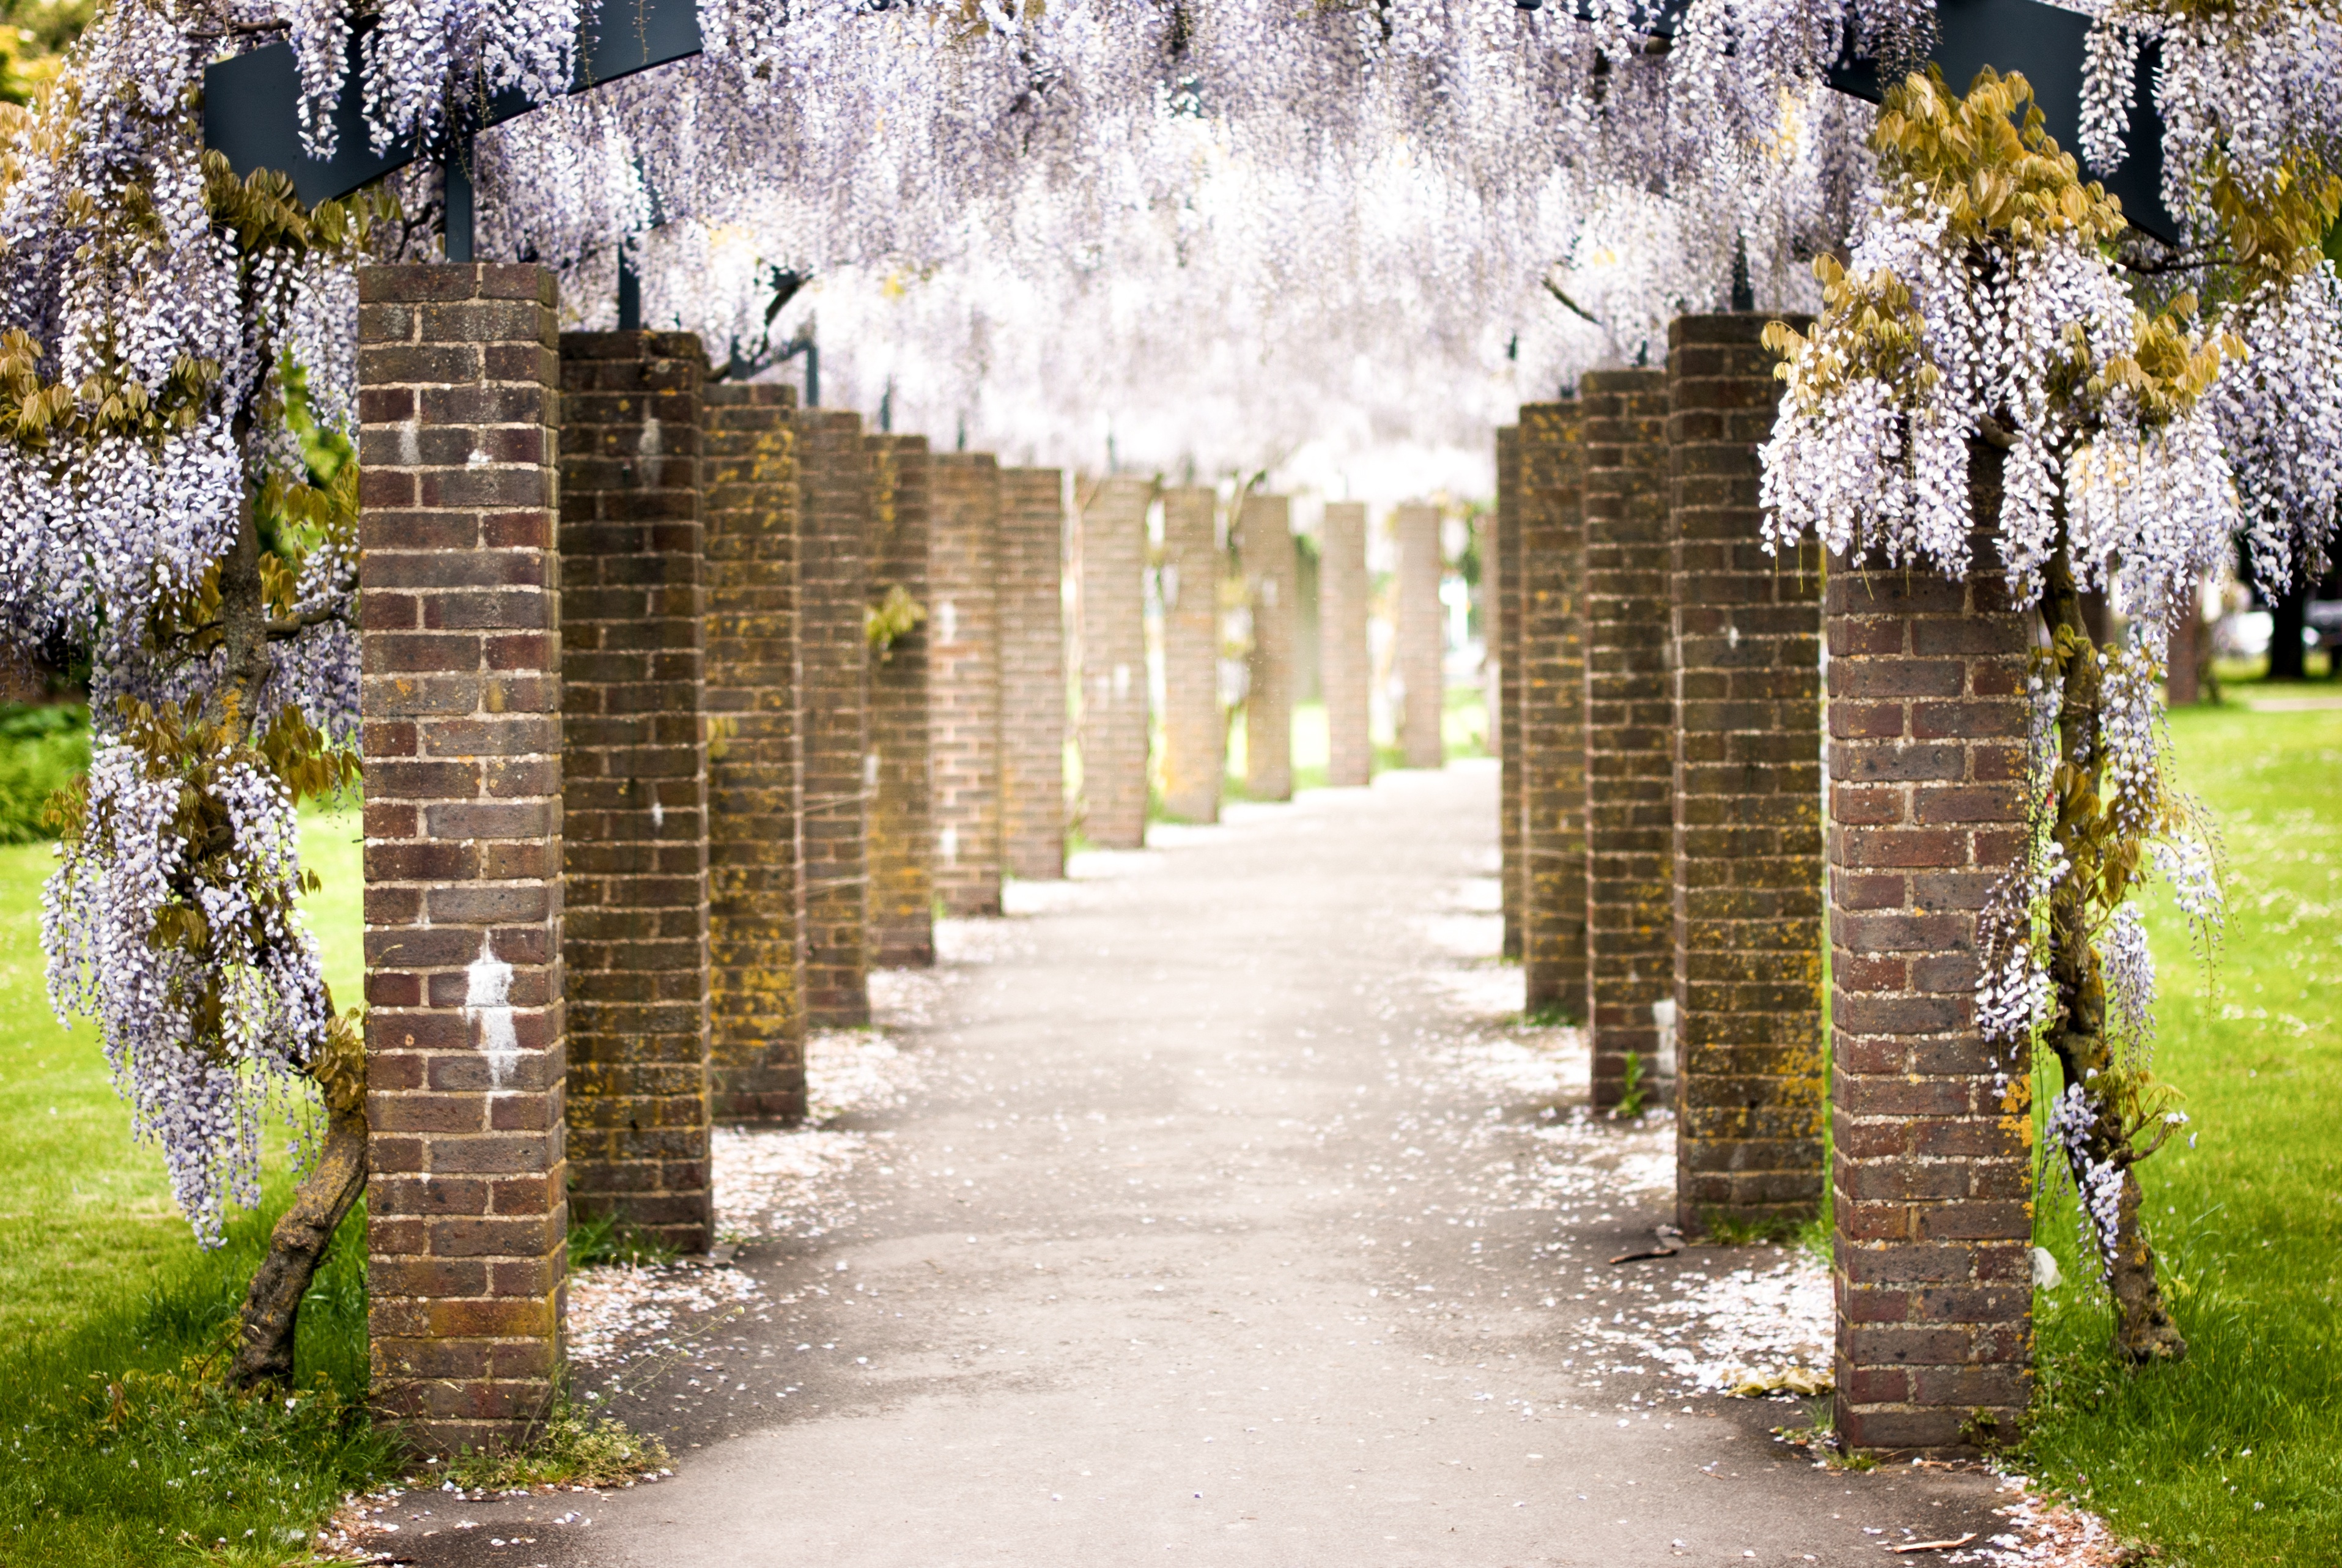
tree, flower, spring, cottage, autumn, garden, season, aisle, courtyard